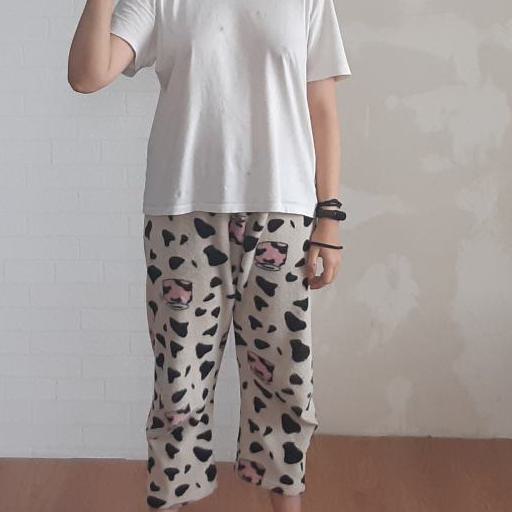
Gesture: no_gesture